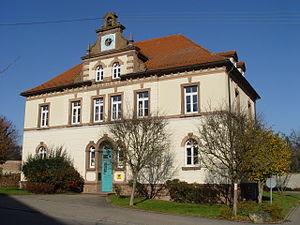
Wald est une commune allemande du Bade-Wurtemberg, dans l'arrondissement de Sigmaringen.